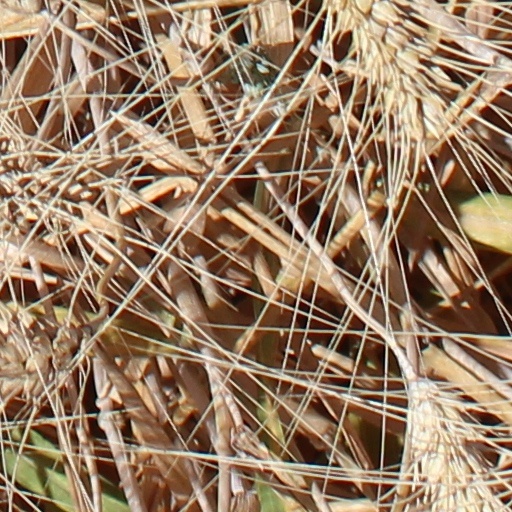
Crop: wheat